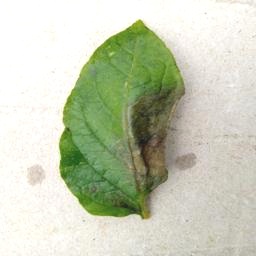
Etiqueta: Late Blight